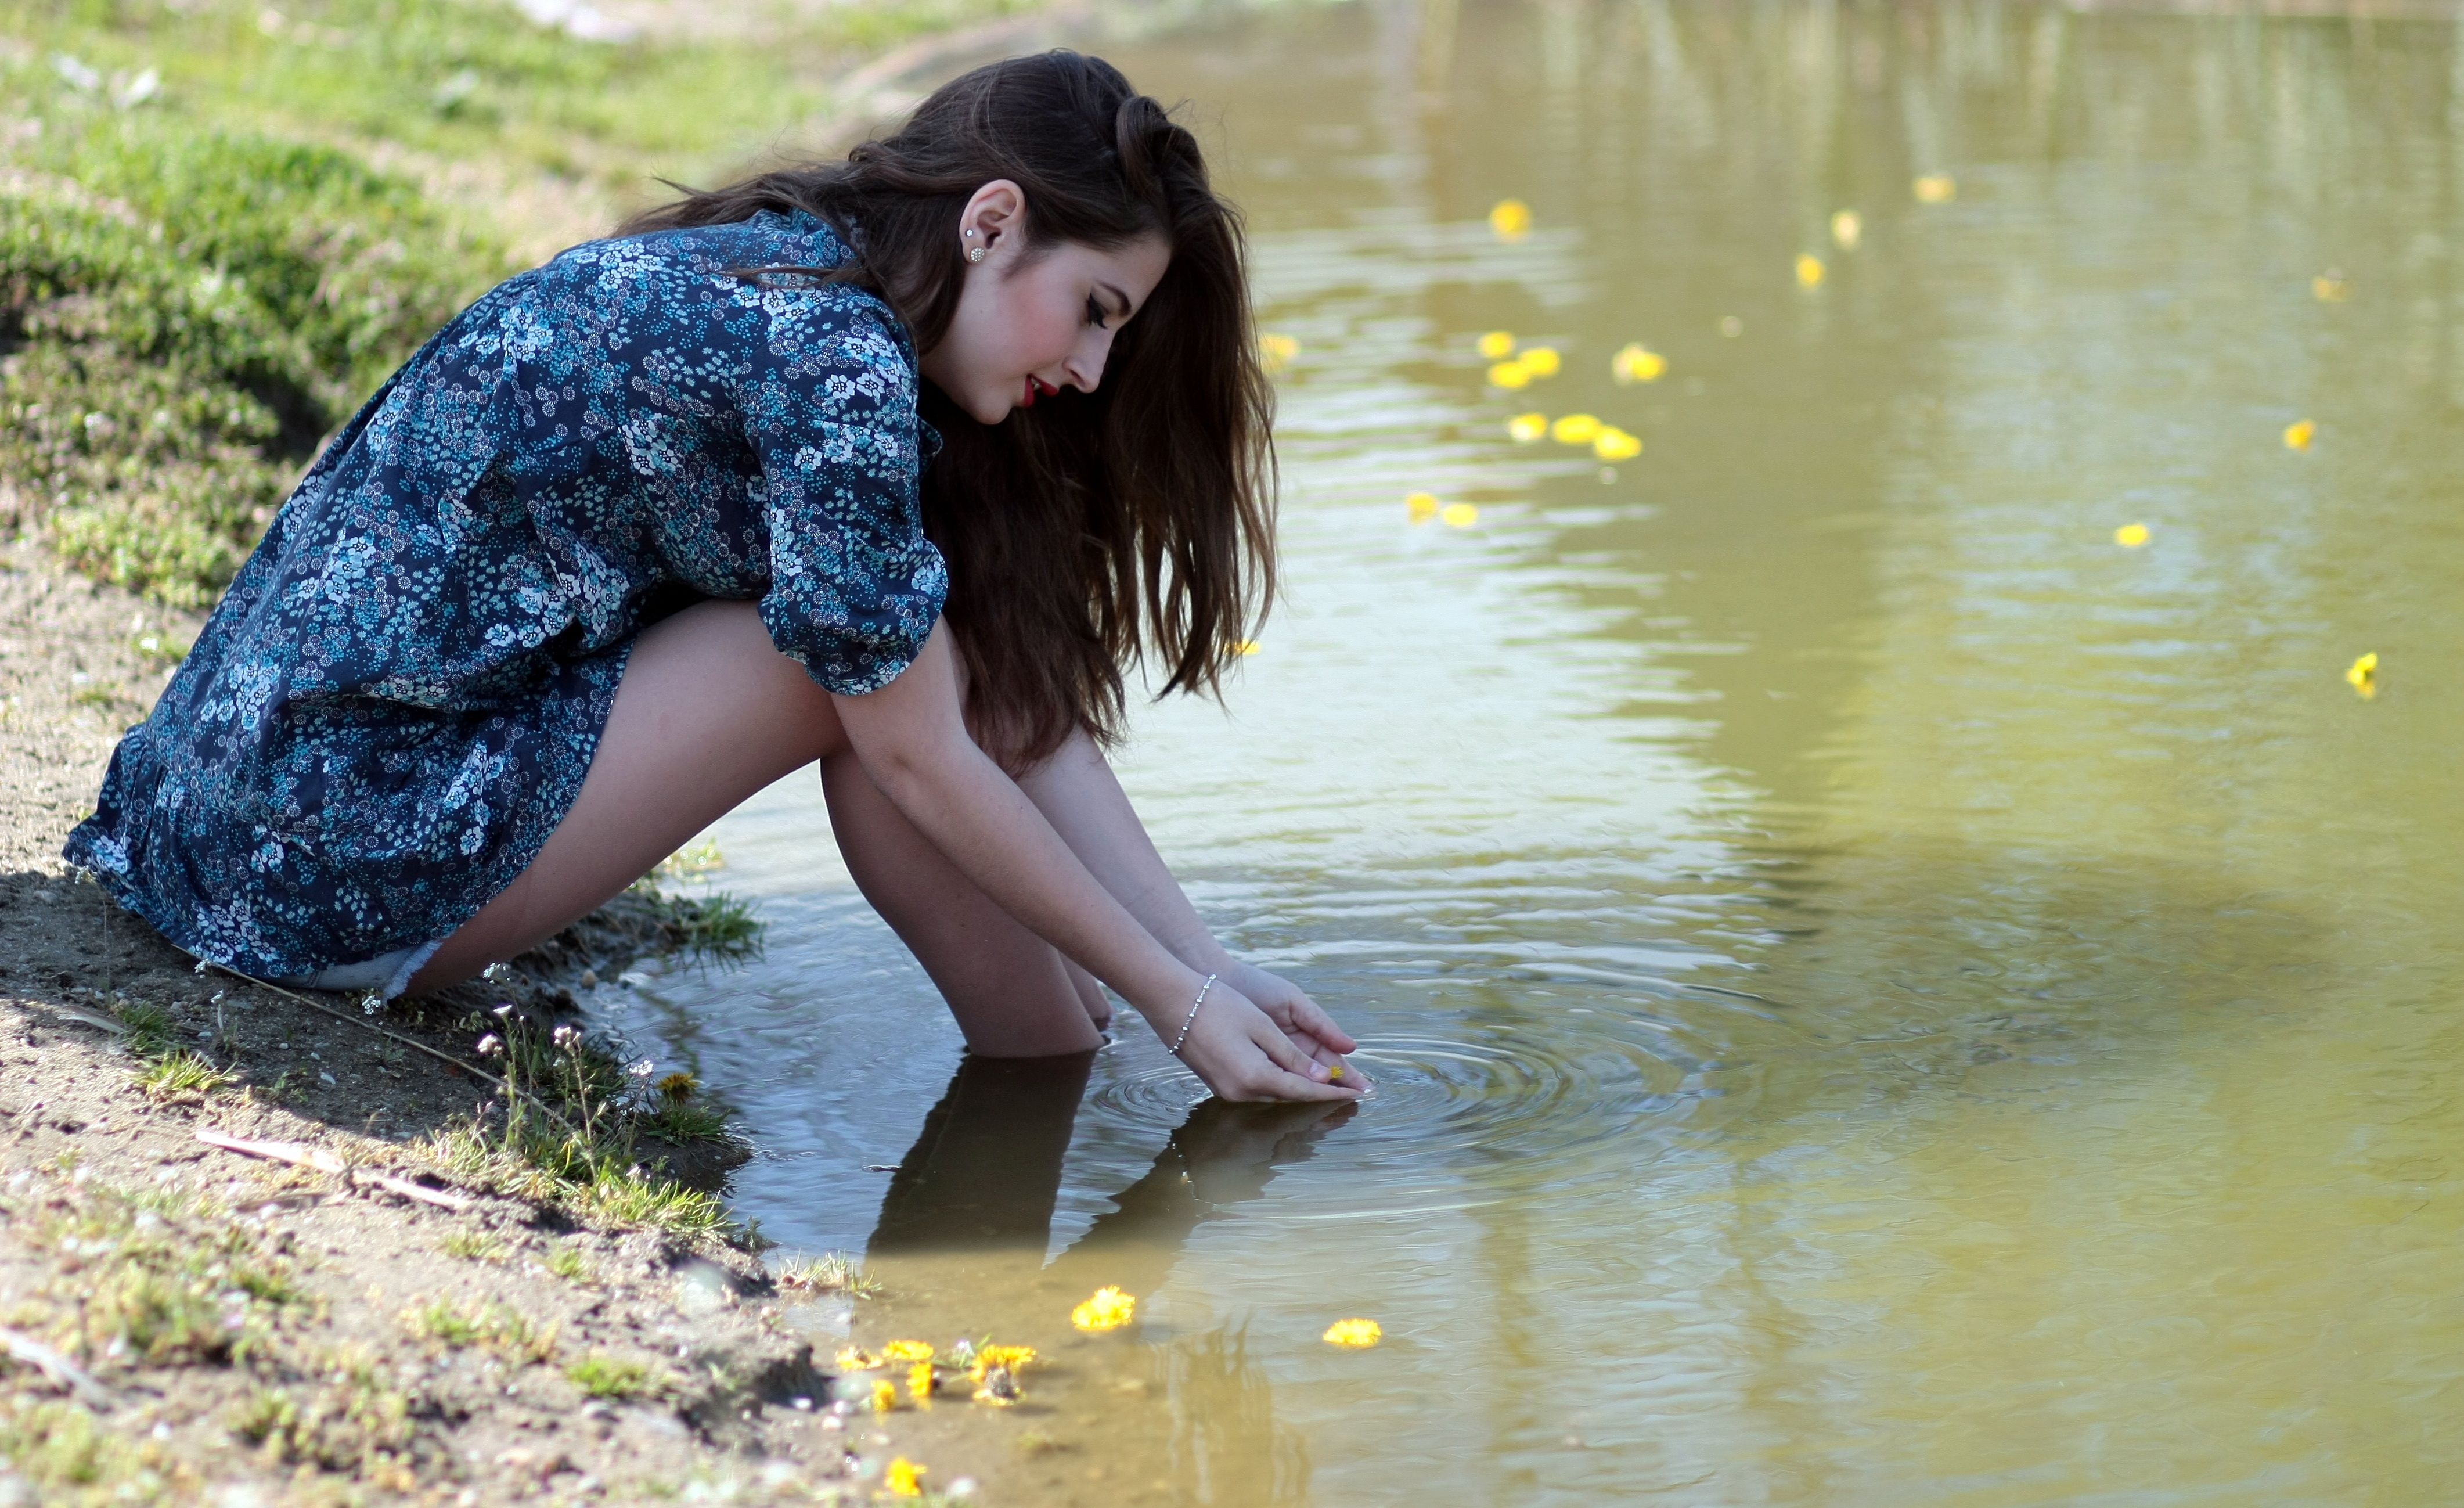
water, person, girl, woman, photography, sunlight, lake, river, portrait, model, spring, reflection, season, outdoors, photograph, beauty, beautiful, interaction, photo shoot, portrait photography, human positions